Marilyn McCoo

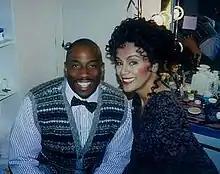
McCoo with singer Stacey Robinson

McCoo has acted in a number of movies, including "Grizzly Adams and the Legend of Dark Mountain" (1999), "My Mom's a Werewolf" (1989) and several television movies, often playing herself. She has appeared on stage in productions of "Anything Goes", "A...My Name is Alice", "Man of La Mancha", and the Broadway production of "Show Boat" in 1995 through 1996. McCoo appeared together with Davis on "The Jamie Foxx Show" as Fancy's parents, the Monroes. McCoo also guest-starred on a Canadian game show in the 1990s, called "Acting Crazy".